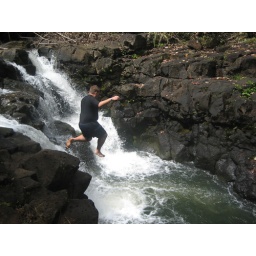
Josh jumping off of a rock into an unknown depth of water in Kauai.